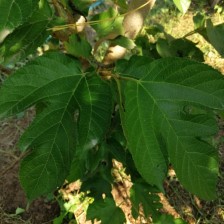
Variety: RedKing